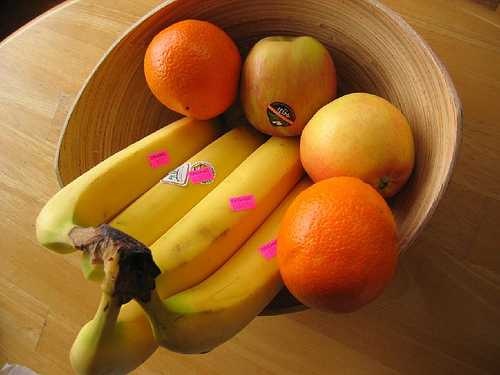
Label: Banana